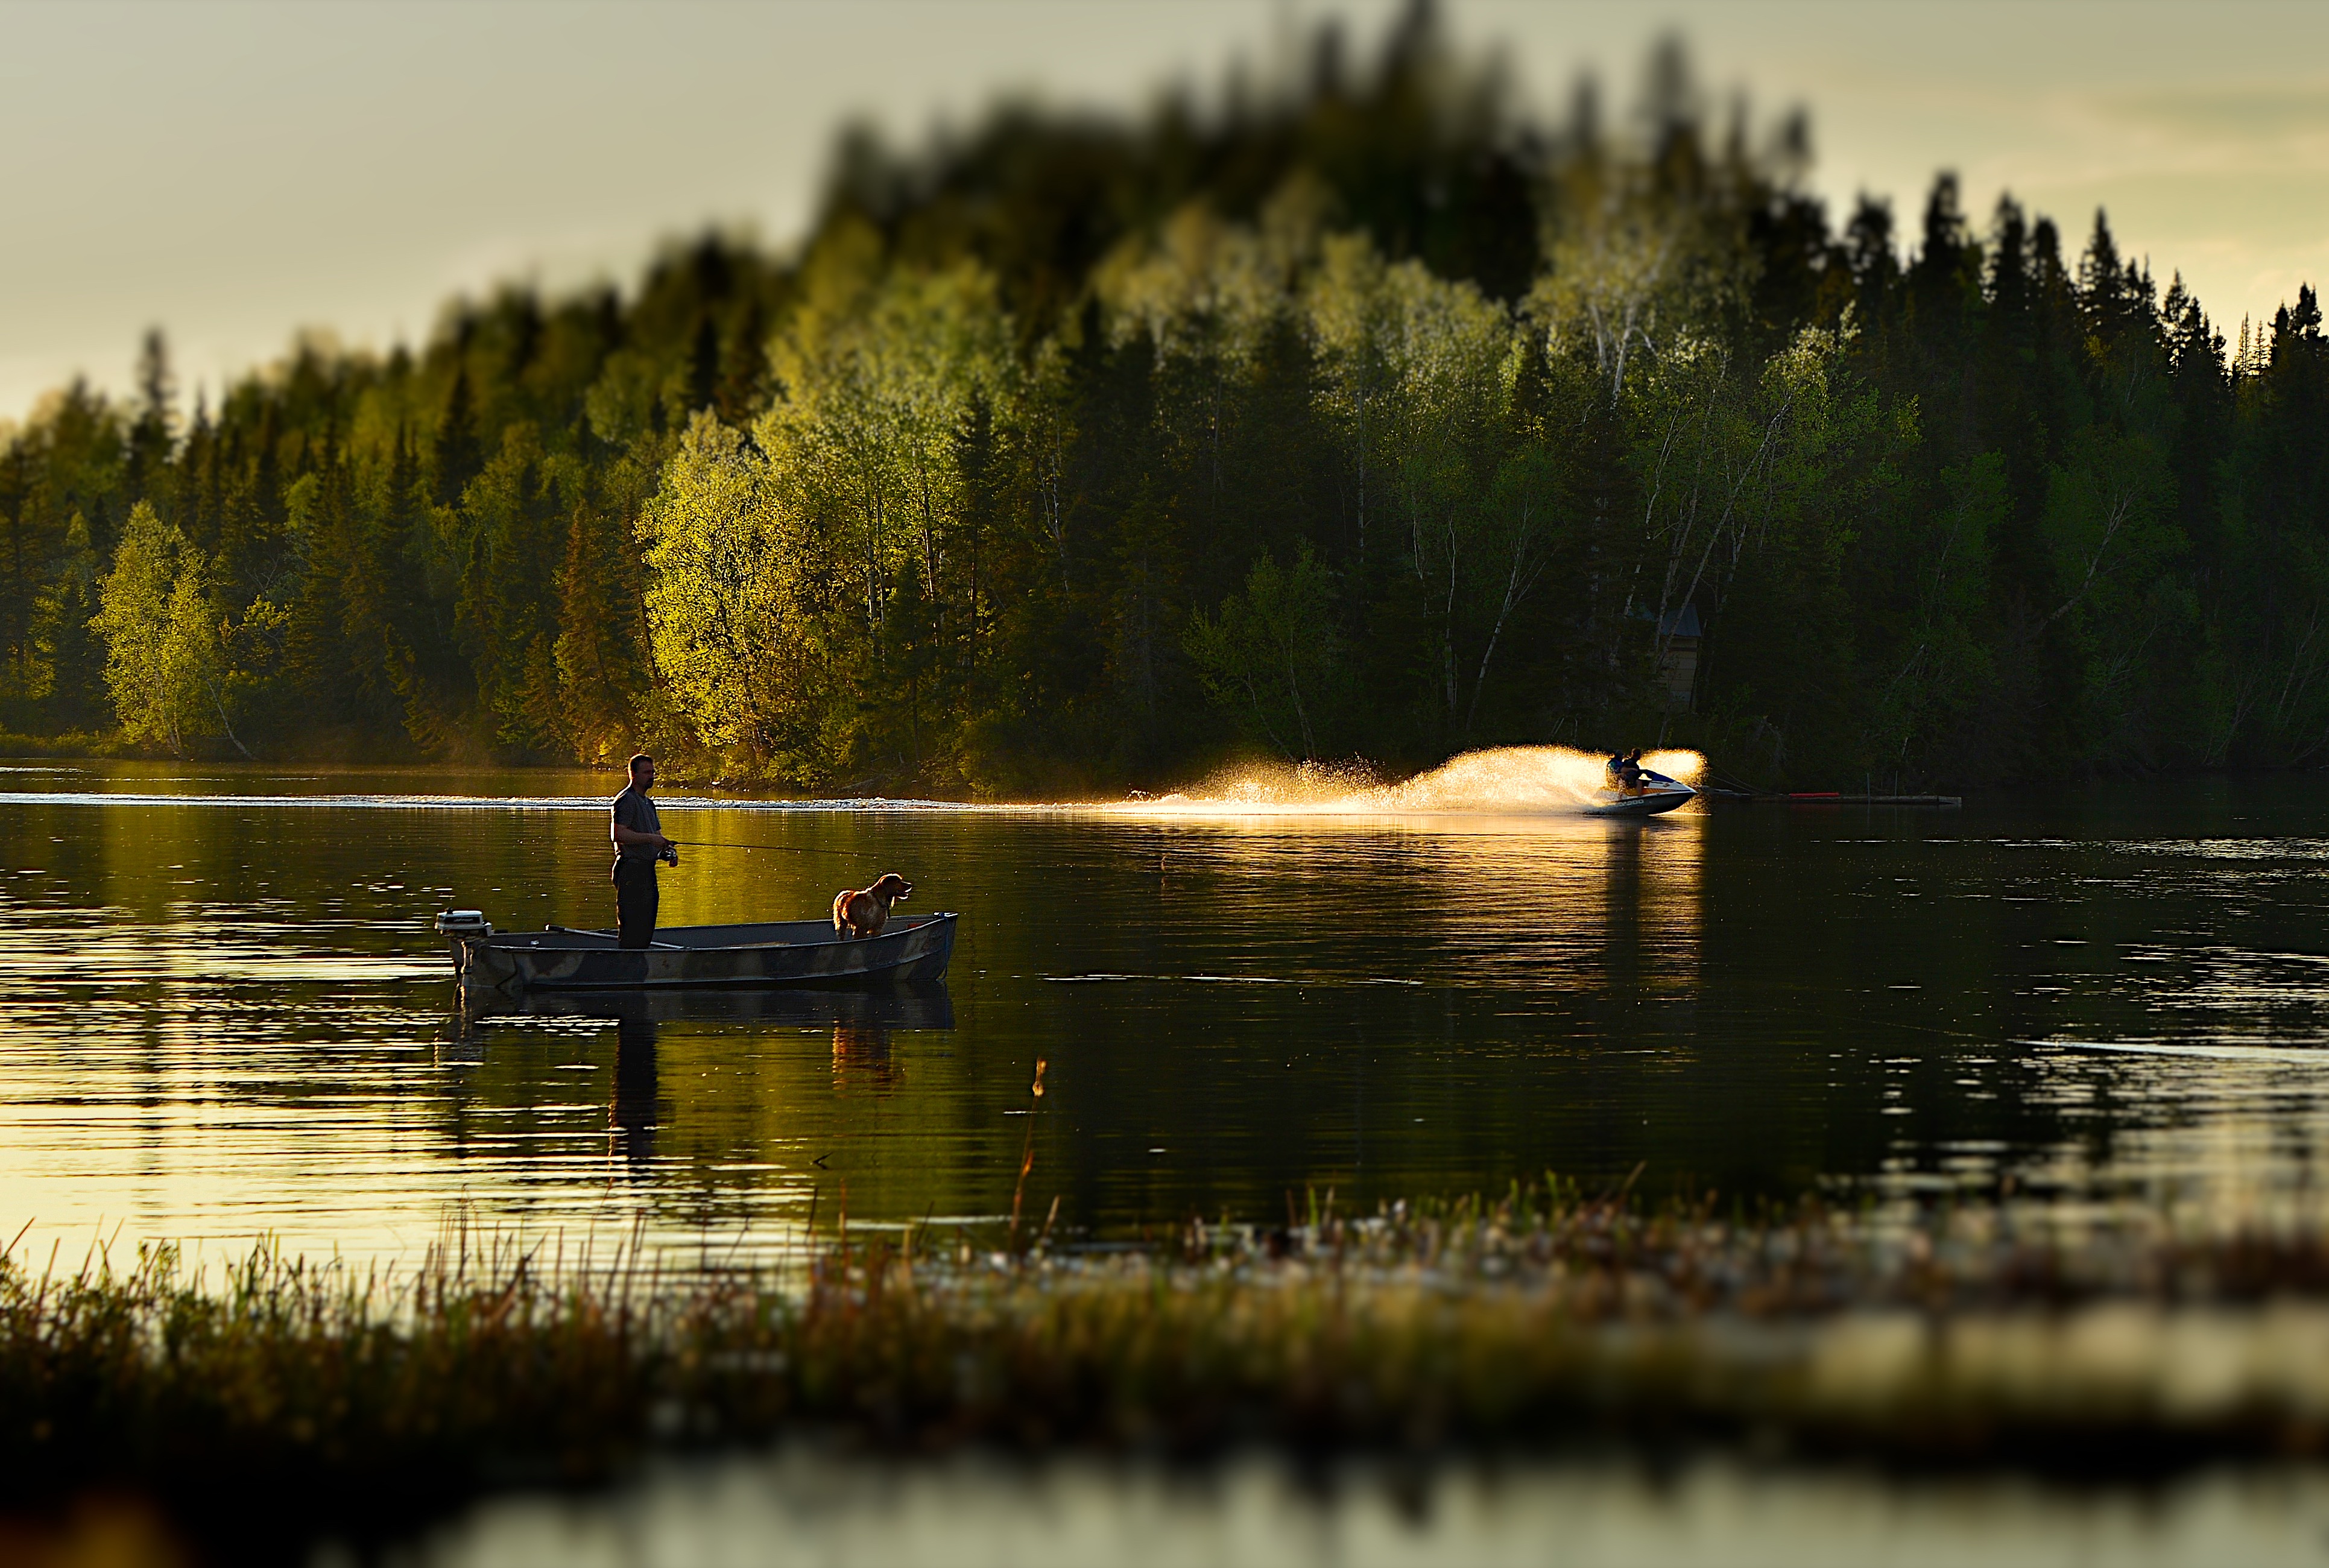
landscape, tree, water, nature, wilderness, sunset, boat, morning, lake, river, canoe, evening, paddle, reflection, vehicle, fisherman, reservoir, trees, boating, quebec, loch, atmospheric phenomenon